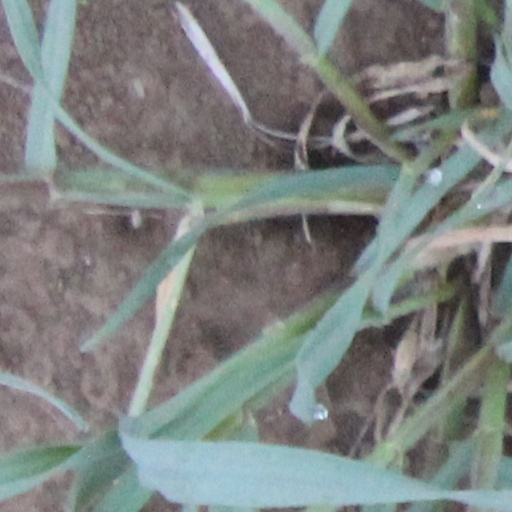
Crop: wheat